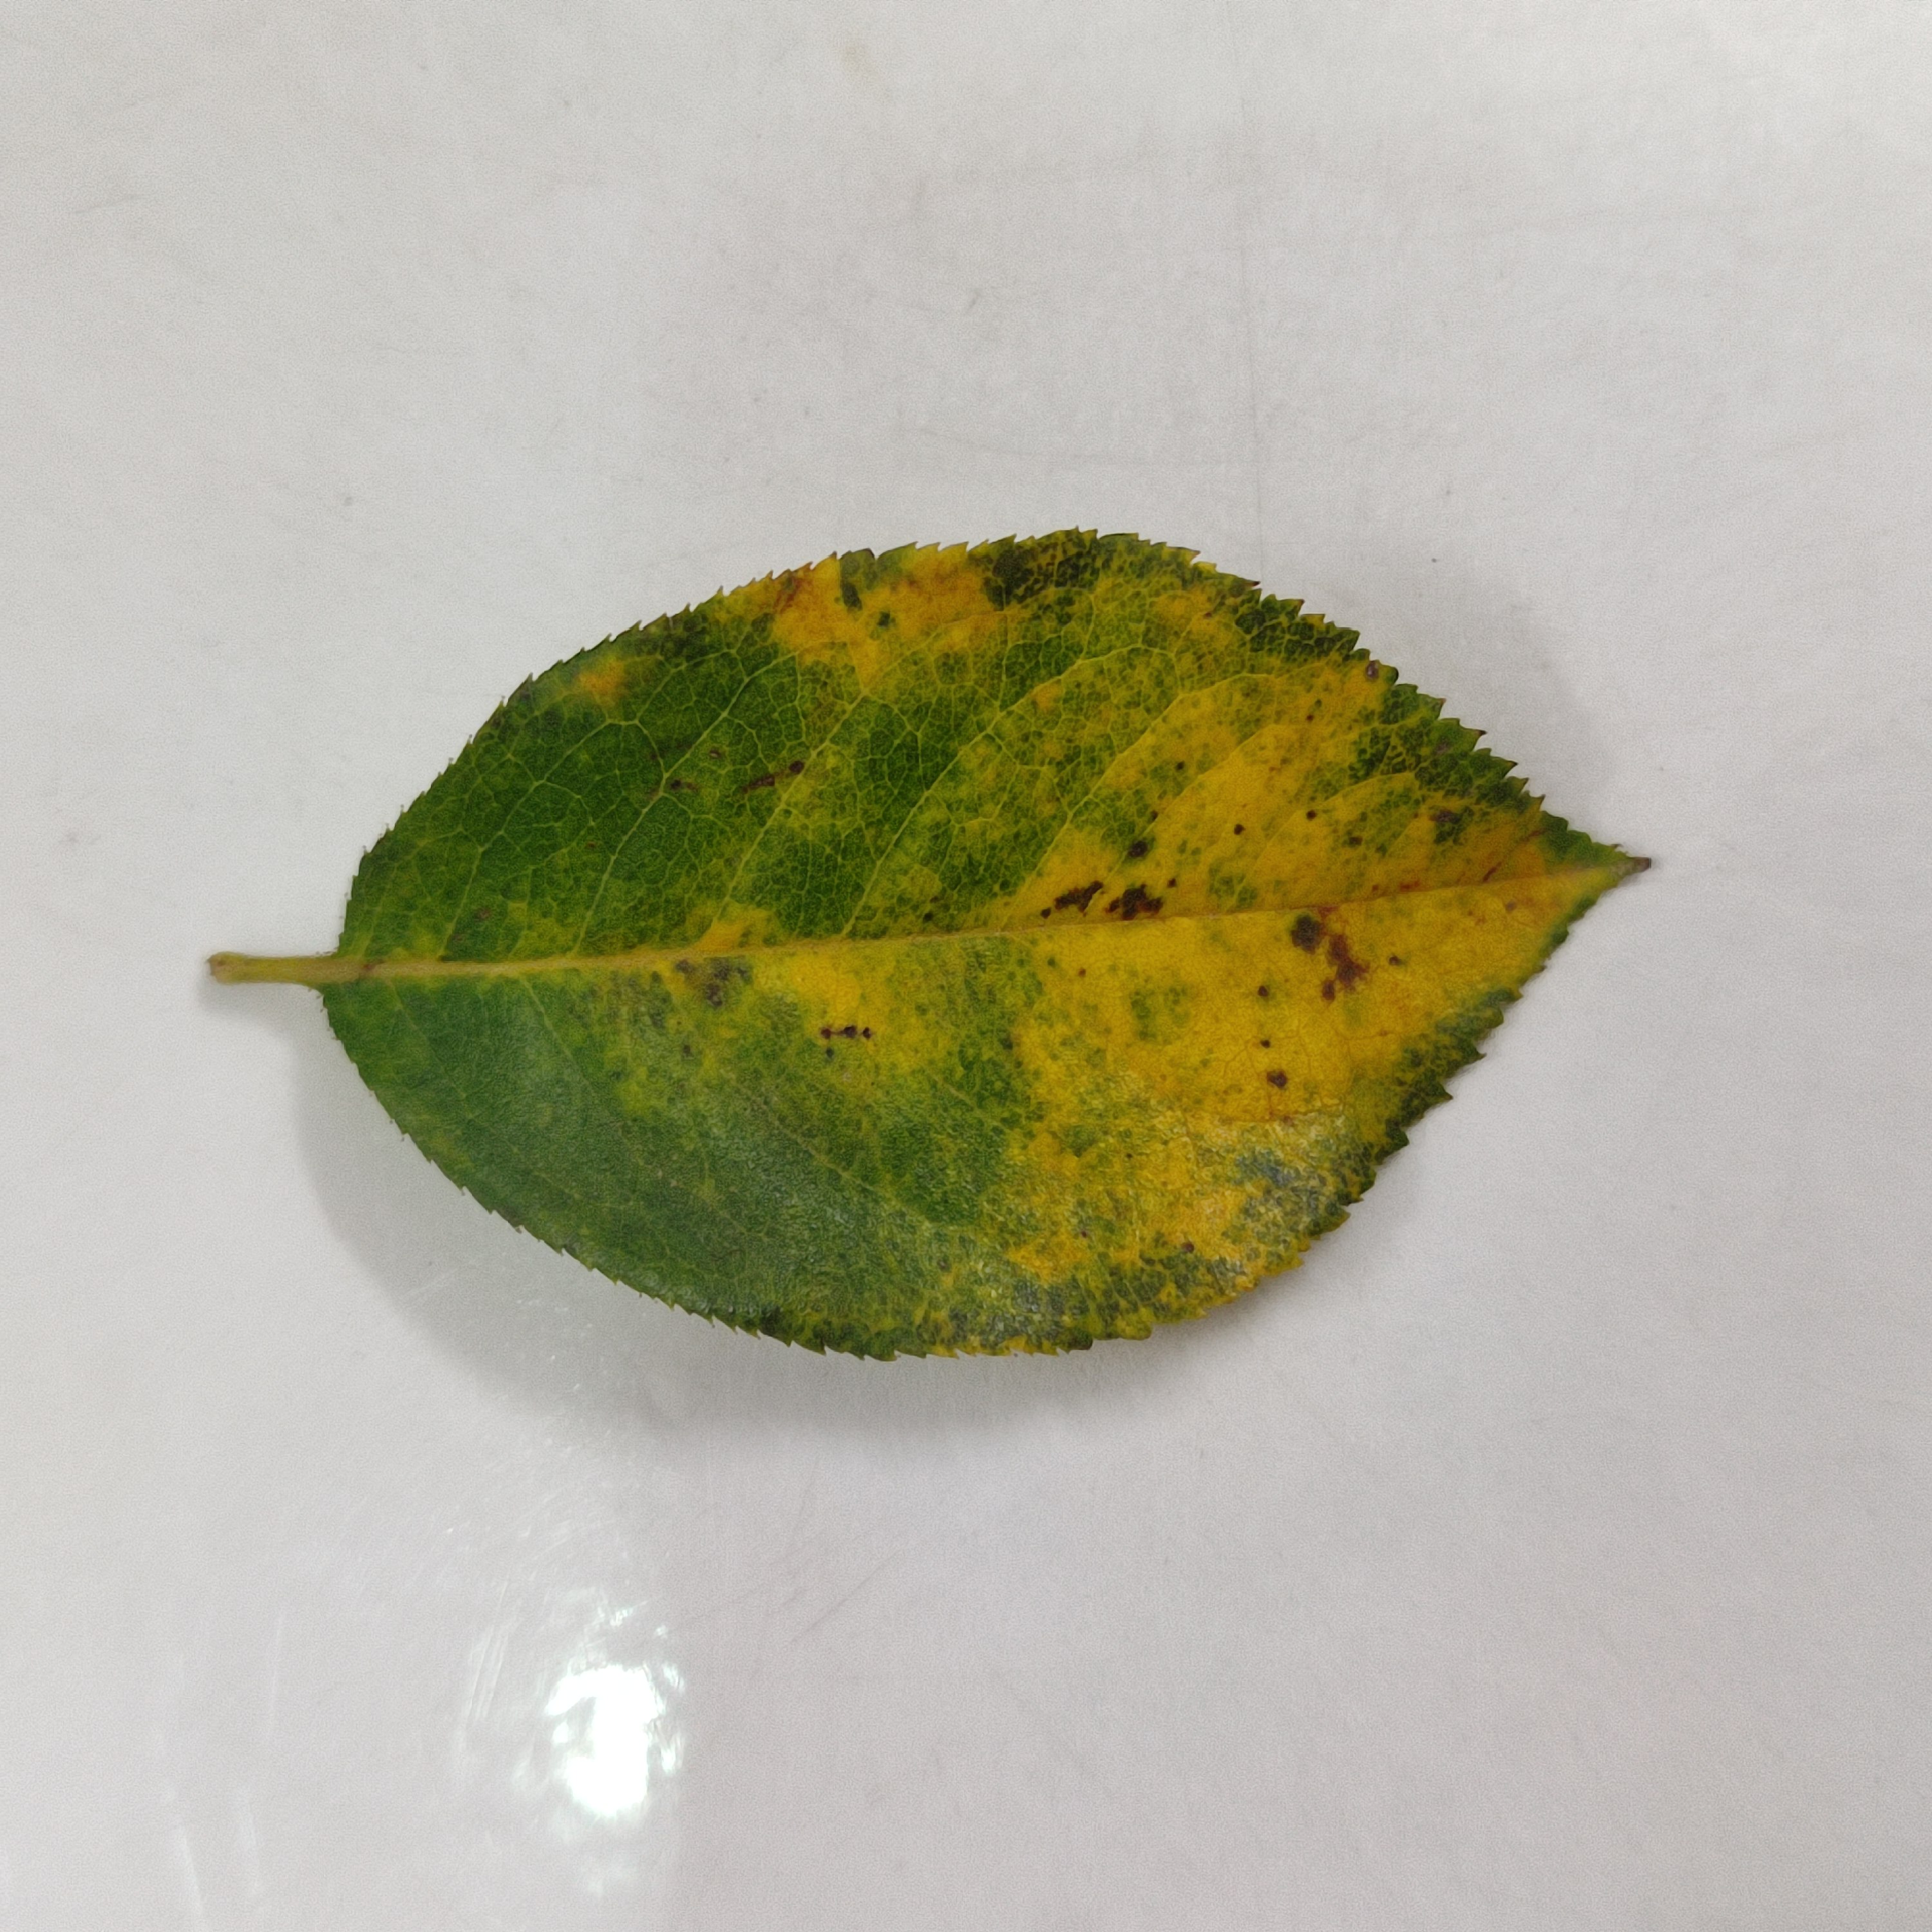
Label: Yellow Mosaic Virus